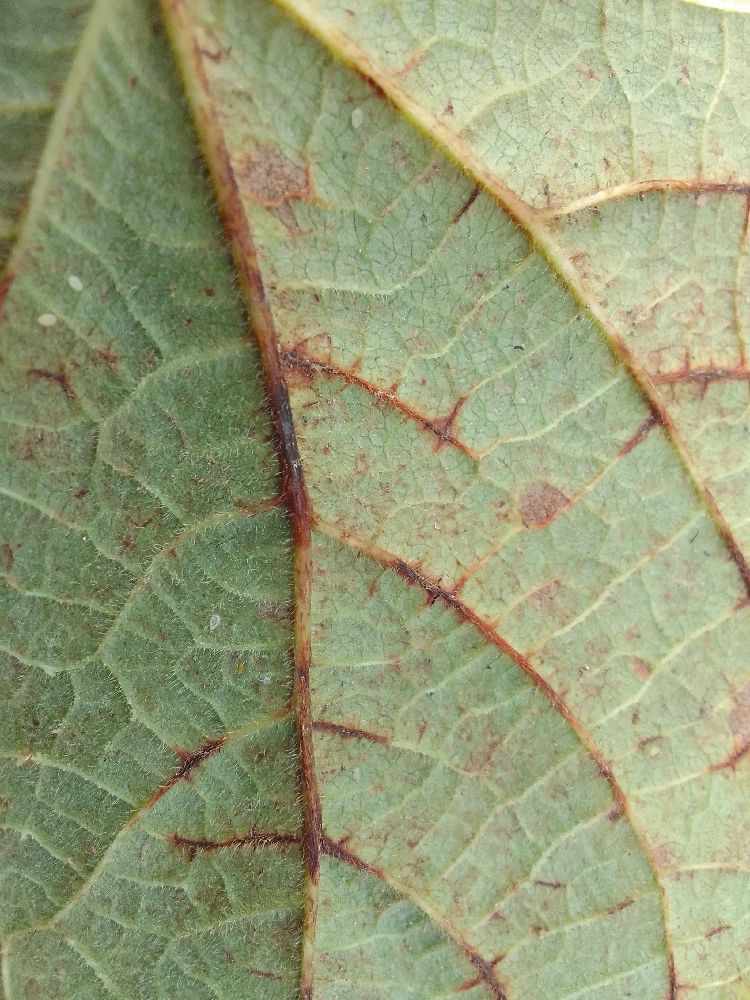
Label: anthracnose